French livre

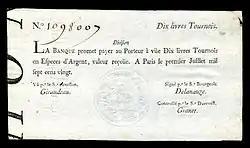
10₶. note issued by La Banque Royale (1720)

The first French paper money was issued in 1701 and was denominated in livres tournois. However, the notes did not hold their value relative to silver due to massive over–production. The Banque Royale (the last issuer of these early notes) crashed in 1720, rendering the banknotes worthless (see John Law for more on this system).